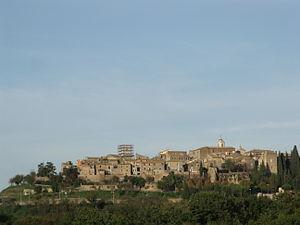
Otricoli est une commune italienne d'environ 2 000 habitants, située dans la province de Terni, dans la région Ombrie, en Italie centrale.